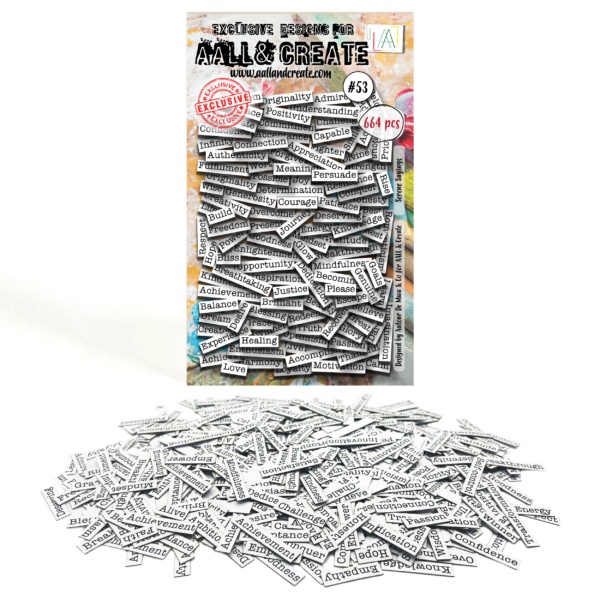
AALL & CREATE - #53 Serene Sayings
AALL & CREATE - Serene Sayings - love the size of these- a little larger than previous packs , Designed by Autour De Mava & co for AALL & CREATE HaveE 664 pieces . A great addition for all your card making, scrapbooking, art journalling and more
Brand: Aall & Create
Category: Arts & Entertainment > Hobbies & Creative Arts > Arts & Crafts > Art & Crafting Materials > Embellishments & Trims > Decorative Stickers > Embossed Decorative Stickers